Isidora Zegers

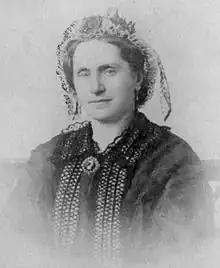
Isidora Zegers

Isidora Zegers Montenegro (also known as Isidora Zegers de Huneeus or Isidora Zegers; 1 January 1803 – 14 July 1869) was a Spanish musician and composer. She is known for her contributions to Chilean culture during the 19th century. She co-founded a weekly musical publication, and the Philharmonic Society of Santiago. She was honorary president of the National Academy of Music, and co-founded the Philharmonic Society of Santiago.